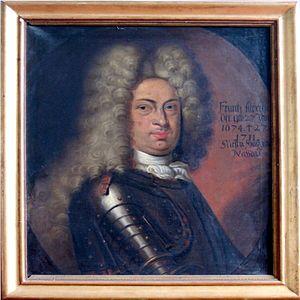
François-Alexandre de Nassau-Hadamar fut le dernier prince de Nassau-Hadamar.